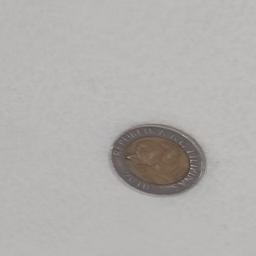
Label: 10_Old_Front